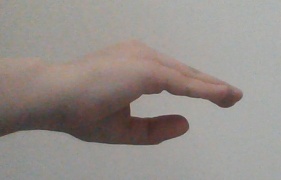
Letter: jeem